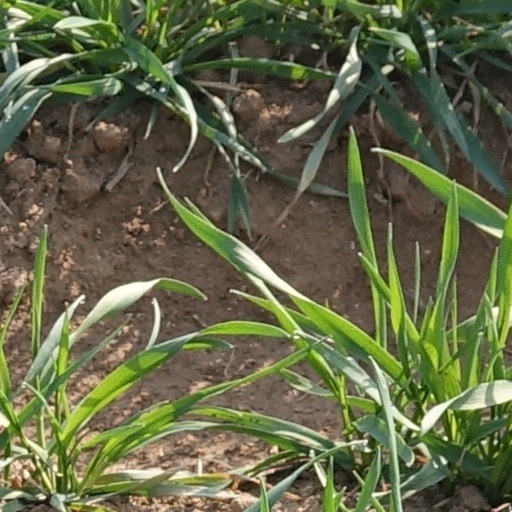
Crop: wheat